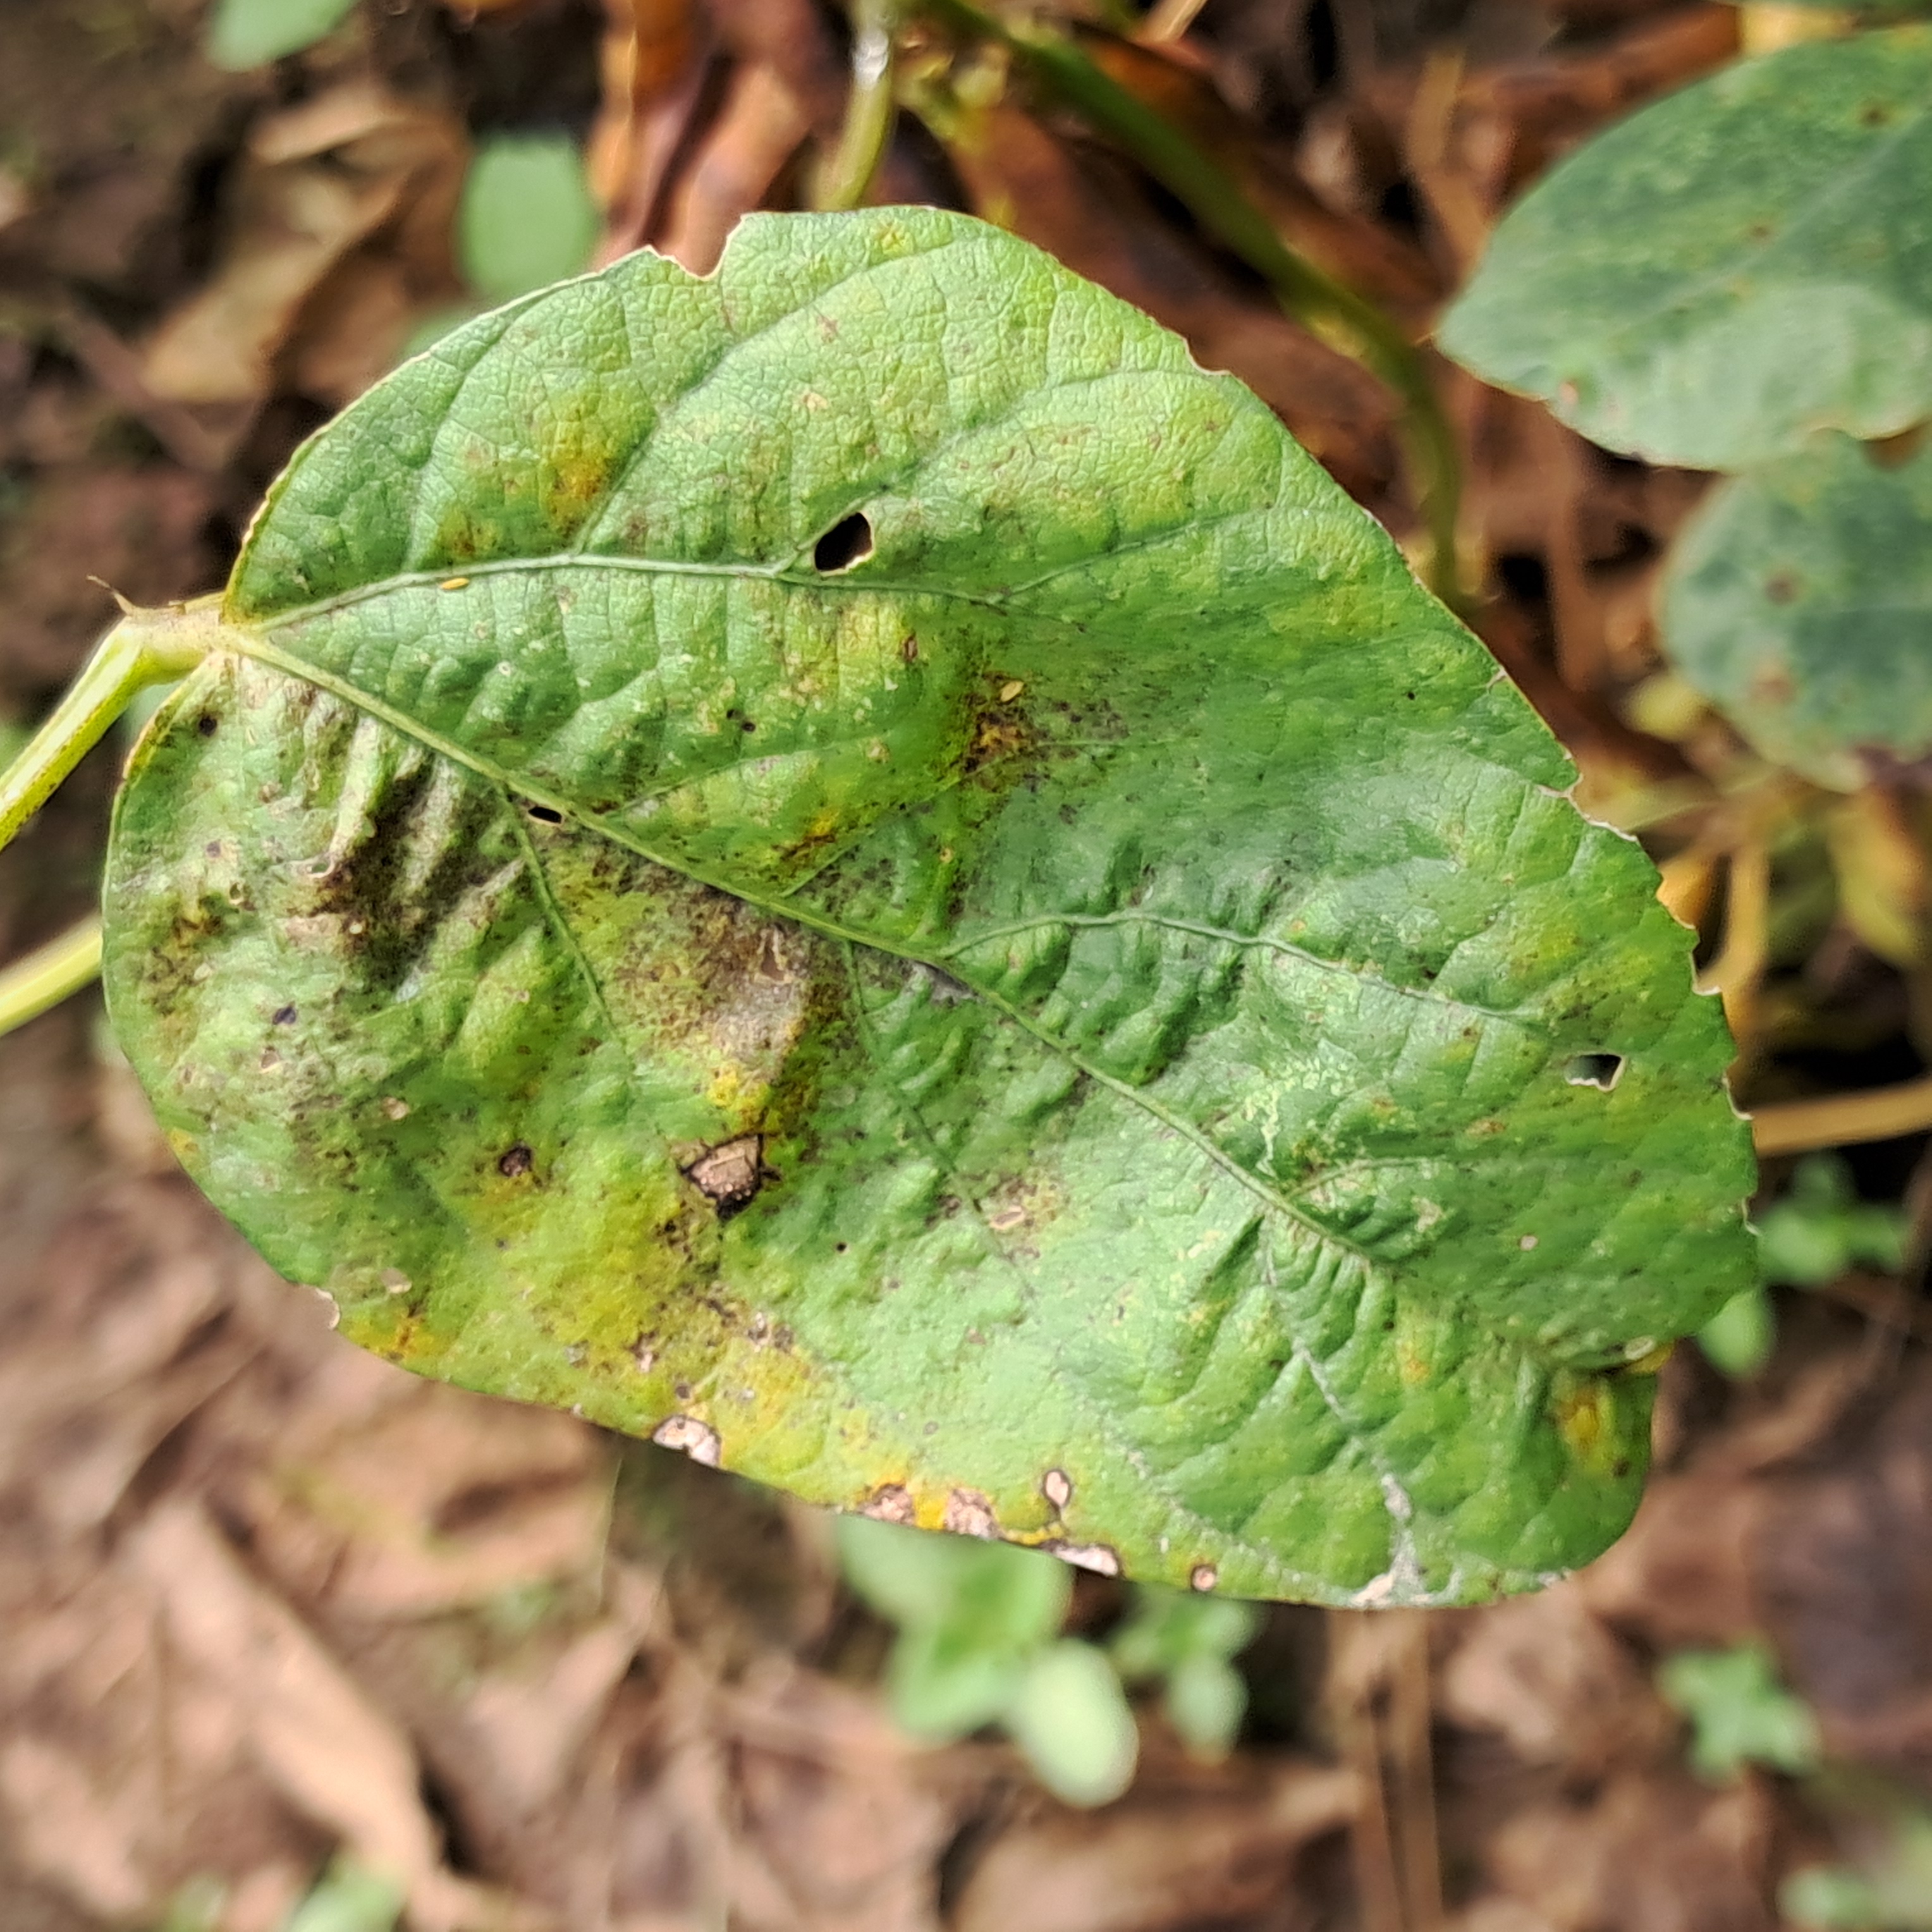
Label: Rust